Chetniks

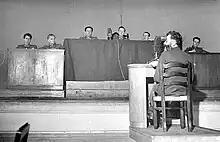
Draža Mihailović under trial, 1946.

When appraising the situation in the western part of the Territory of the Military Commander in Serbia, Bosnia, Lika, and Dalmatia, Captain Merrem, intelligence officer with the German commander-in-chief southeastern Europe, was "full of praise" for Chetnik units collaborating with the Germans, and for the smooth relations between the Germans and Chetnik units on the ground. In addition, the Chief of Staff of the 2nd Panzer Army observed in a letter to the Ustaše liaison officer that the Chetniks fighting the Partisans in Eastern Bosnia were "making a worthwhile contribution to the Croatian state", and that the 2nd Army "refused in principle" to accept Croatian complaints against the usage of these units. German-Chetnik collaboration continued to take place until the very end of the war, with the tacit approval of Draža Mihailović and the Chetnik Supreme Command in the Territory of the Military Commander in Serbia. Though Mihailović himself never actually signed any agreements, he endorsed the policy for the purpose of eliminating the Partisan threat.